Pauperism

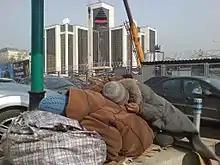
Homeless people sleep near the headquarters of Lukoil in Moscow

Pauperism is the condition of being a "pauper", i.e. receiving relief administered under the Irish and English Poor Laws. From this, pauperism can also be more generally the state of being supported at public expense, within or outside of almshouses, and still more generally, of dependence for any considerable period on charitable assistance, public or private. In this sense, pauperism is to be distinguished from general poverty or the state of being a poor, although the two concepts overlap.